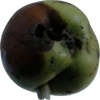
Label: Apple 12